Stone Mountain Wilderness

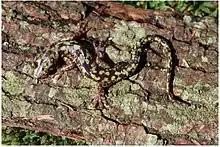
Green Salamander "Aneides aeneus 1a"

The wilderness provides watershed for Cave Springs Cave, which is just outside the wilderness on the south. The cave, a winter roosting site for several species of bats, has a gate at the entrance to prevent disturbance of the bats and minimize exposure to White-nose syndrome, a disease that has decimated the bat population in eastern North America.